Brewarrina railway line

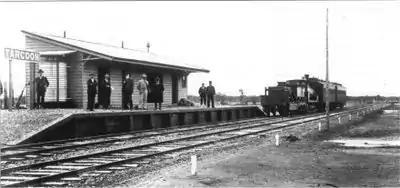
A typical inspection train stands at Tarcoon on 21 August 1901, prior to the opening of the line to Brewarrina

The residents of Brewarrina realised the benefit of a railway connection and presented a petition to the Minister for Public Works in September, 1881, for a railway to be connected to their town from Byrock. At that date, the Western Line had only reached Dubbo and its extension to Nyngan was under construction.